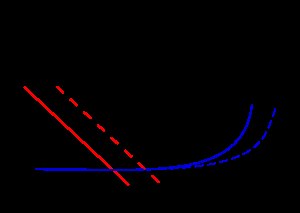
Likviditetsfælde
Likviditetsfælden illustreret i et IS–LM-diagram. Ekspansiv pengepolitik (illustreret ved forskydningen fra LM til LM') har ingen virkning på renter ("i") eller BNP ("Y") i ligevægten. Ekspansiv finanspolitik (forskydningen fra IS til IS") fører til gengæld til et højere BNP-niveau uden at ændre renten. Da renten ikke ændres, er der ingen fortrængningseffekt i denne situation.
En likviditetsfælde er en situation, hvor pengepolitik er ineffektiv, fordi den nominelle rente har nået sin nedre grænse og ikke kan sænkes yderligere. Tidligere mente man, at denne grænse måtte være lig med 0 %. Efter finanskrisen har man imidlertid set flere eksempler på negative pengepolitiske grænser, blandt andet i Danmark. Det har givet anledning til en revision af opfattelsen af, hvor lave nominelle renter i praksis kan blive.